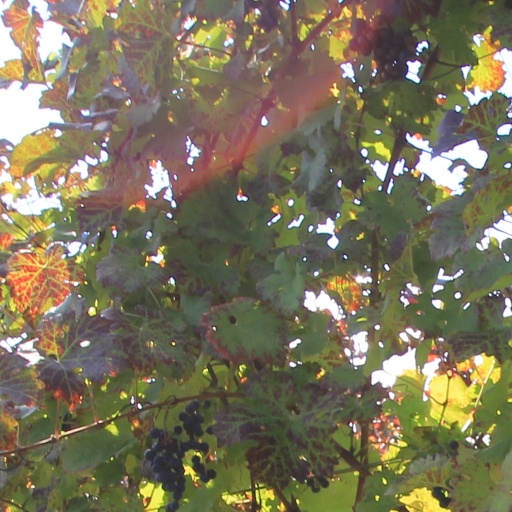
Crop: grape